Galina Tyunina

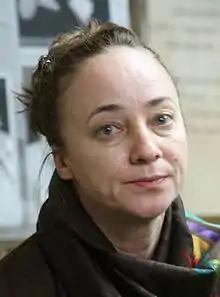

Galina Borisovna Tyunina (born 1967) is a Russian actress, People's Artist of Russia. She appeared in over 30 films.